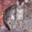
Label: cat